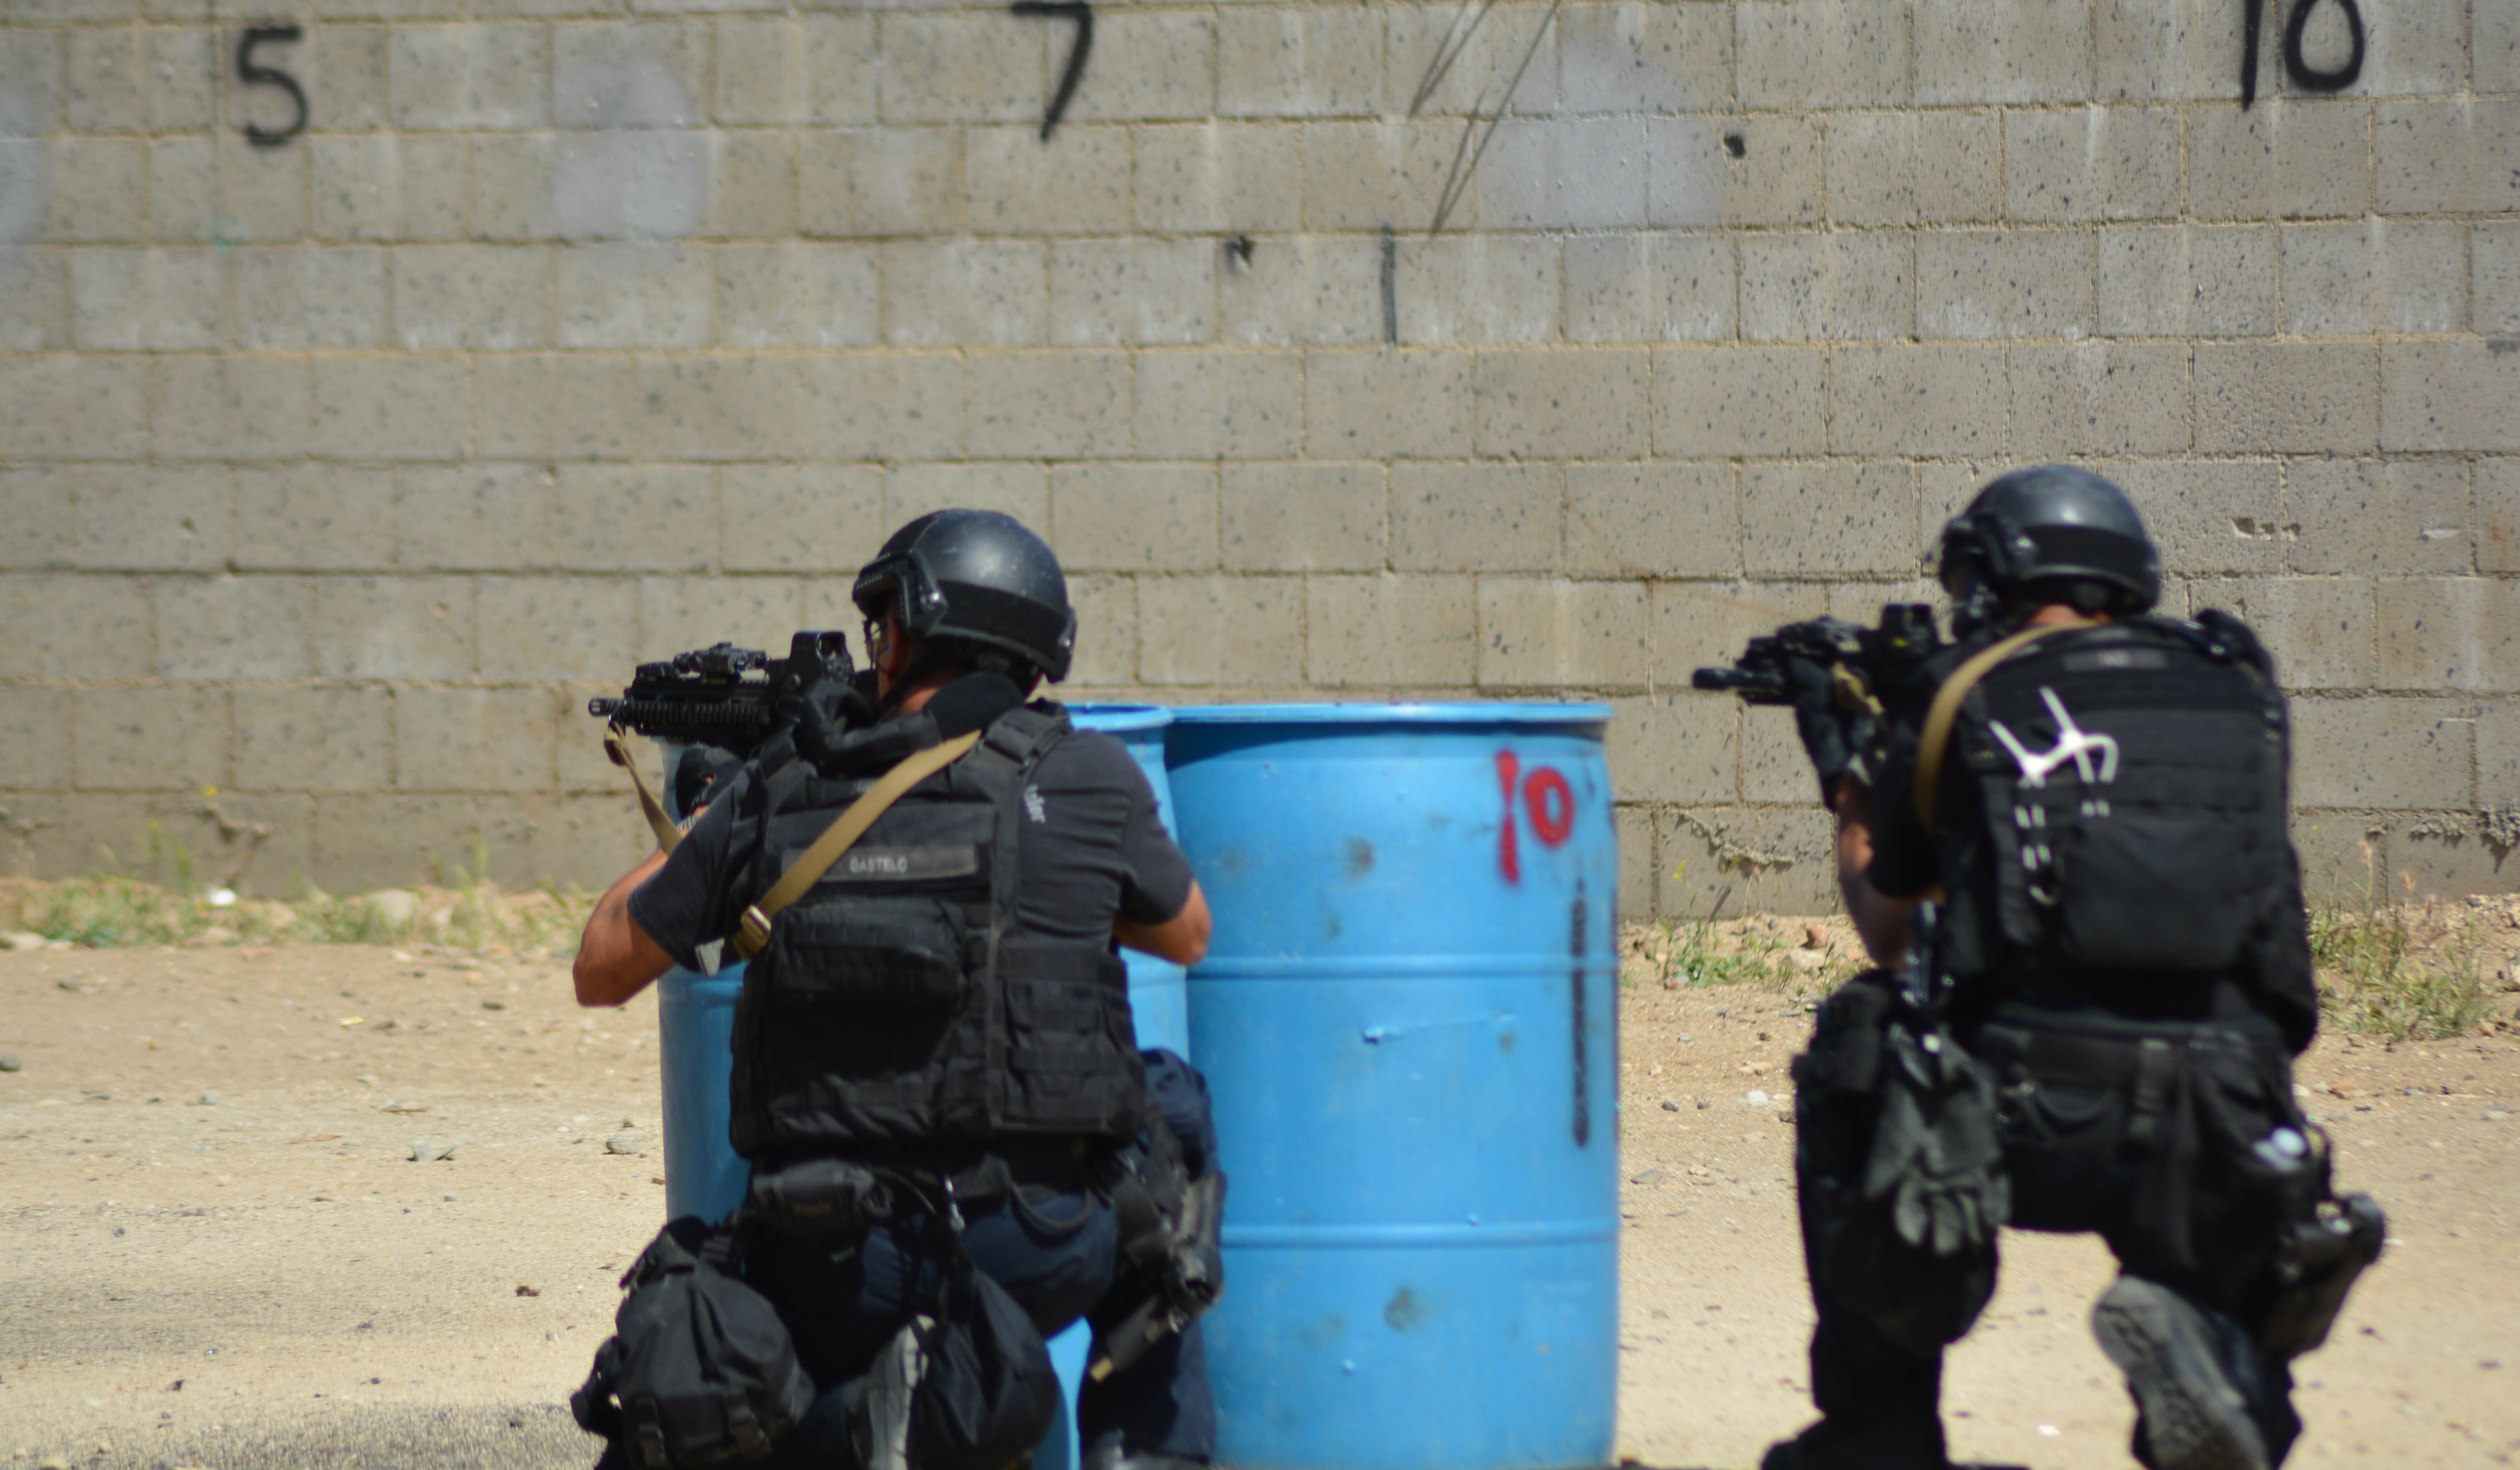
military, shooting, police, swat, lapd, swattraining, games, law enforcement, militia, military police, shooting sport